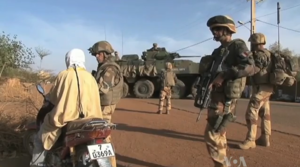
Patrouille de soldats français à Gao en mars ou avril 2013.
La guerre du Mali est un conflit armé qui a lieu au Mali depuis 2012, à la suite d'une insurrection de groupes salafistes djihadistes et indépendantistes pro-Azawad. Elle s'inscrit dans le contexte de la guerre du Sahel et des rébellions touarègues contre l'État malien.
La France, en forme longue depuis 1875 la République française, est un État souverain transcontinental dont le territoire métropolitain est situé en Europe de l'Ouest. Ce dernier a des frontières terrestres avec la Belgique, le Luxembourg, l'Allemagne, la Suisse, l'Italie, l'Espagne et les deux principautés d'Andorre et de Monaco. La France dispose aussi d'importantes façades maritimes sur l'Atlantique et la Méditerranée. Son territoire ultramarin s'étend dans les océans Indien, Atlantique et Pacifique ainsi qu'en Amérique du Sud, et a des frontières terrestres avec le Brésil, le Suriname et les Pays-Bas.
La guerre du Sahel, aussi appelée le conflit armé au Sahel, l'insurrection islamiste au Sahel, ou l'insurrection djihadiste au Sahel est un conflit armé opposant les États de la région du Sahel — en particulier le Mali, le Niger, la Mauritanie, le Burkina Faso et le Tchad — à des groupes salafistes djihadistes liés à al-Qaïda ou à l'État islamique.